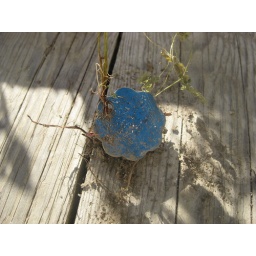
plant grew through the hole in this dog tag